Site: brandenburg
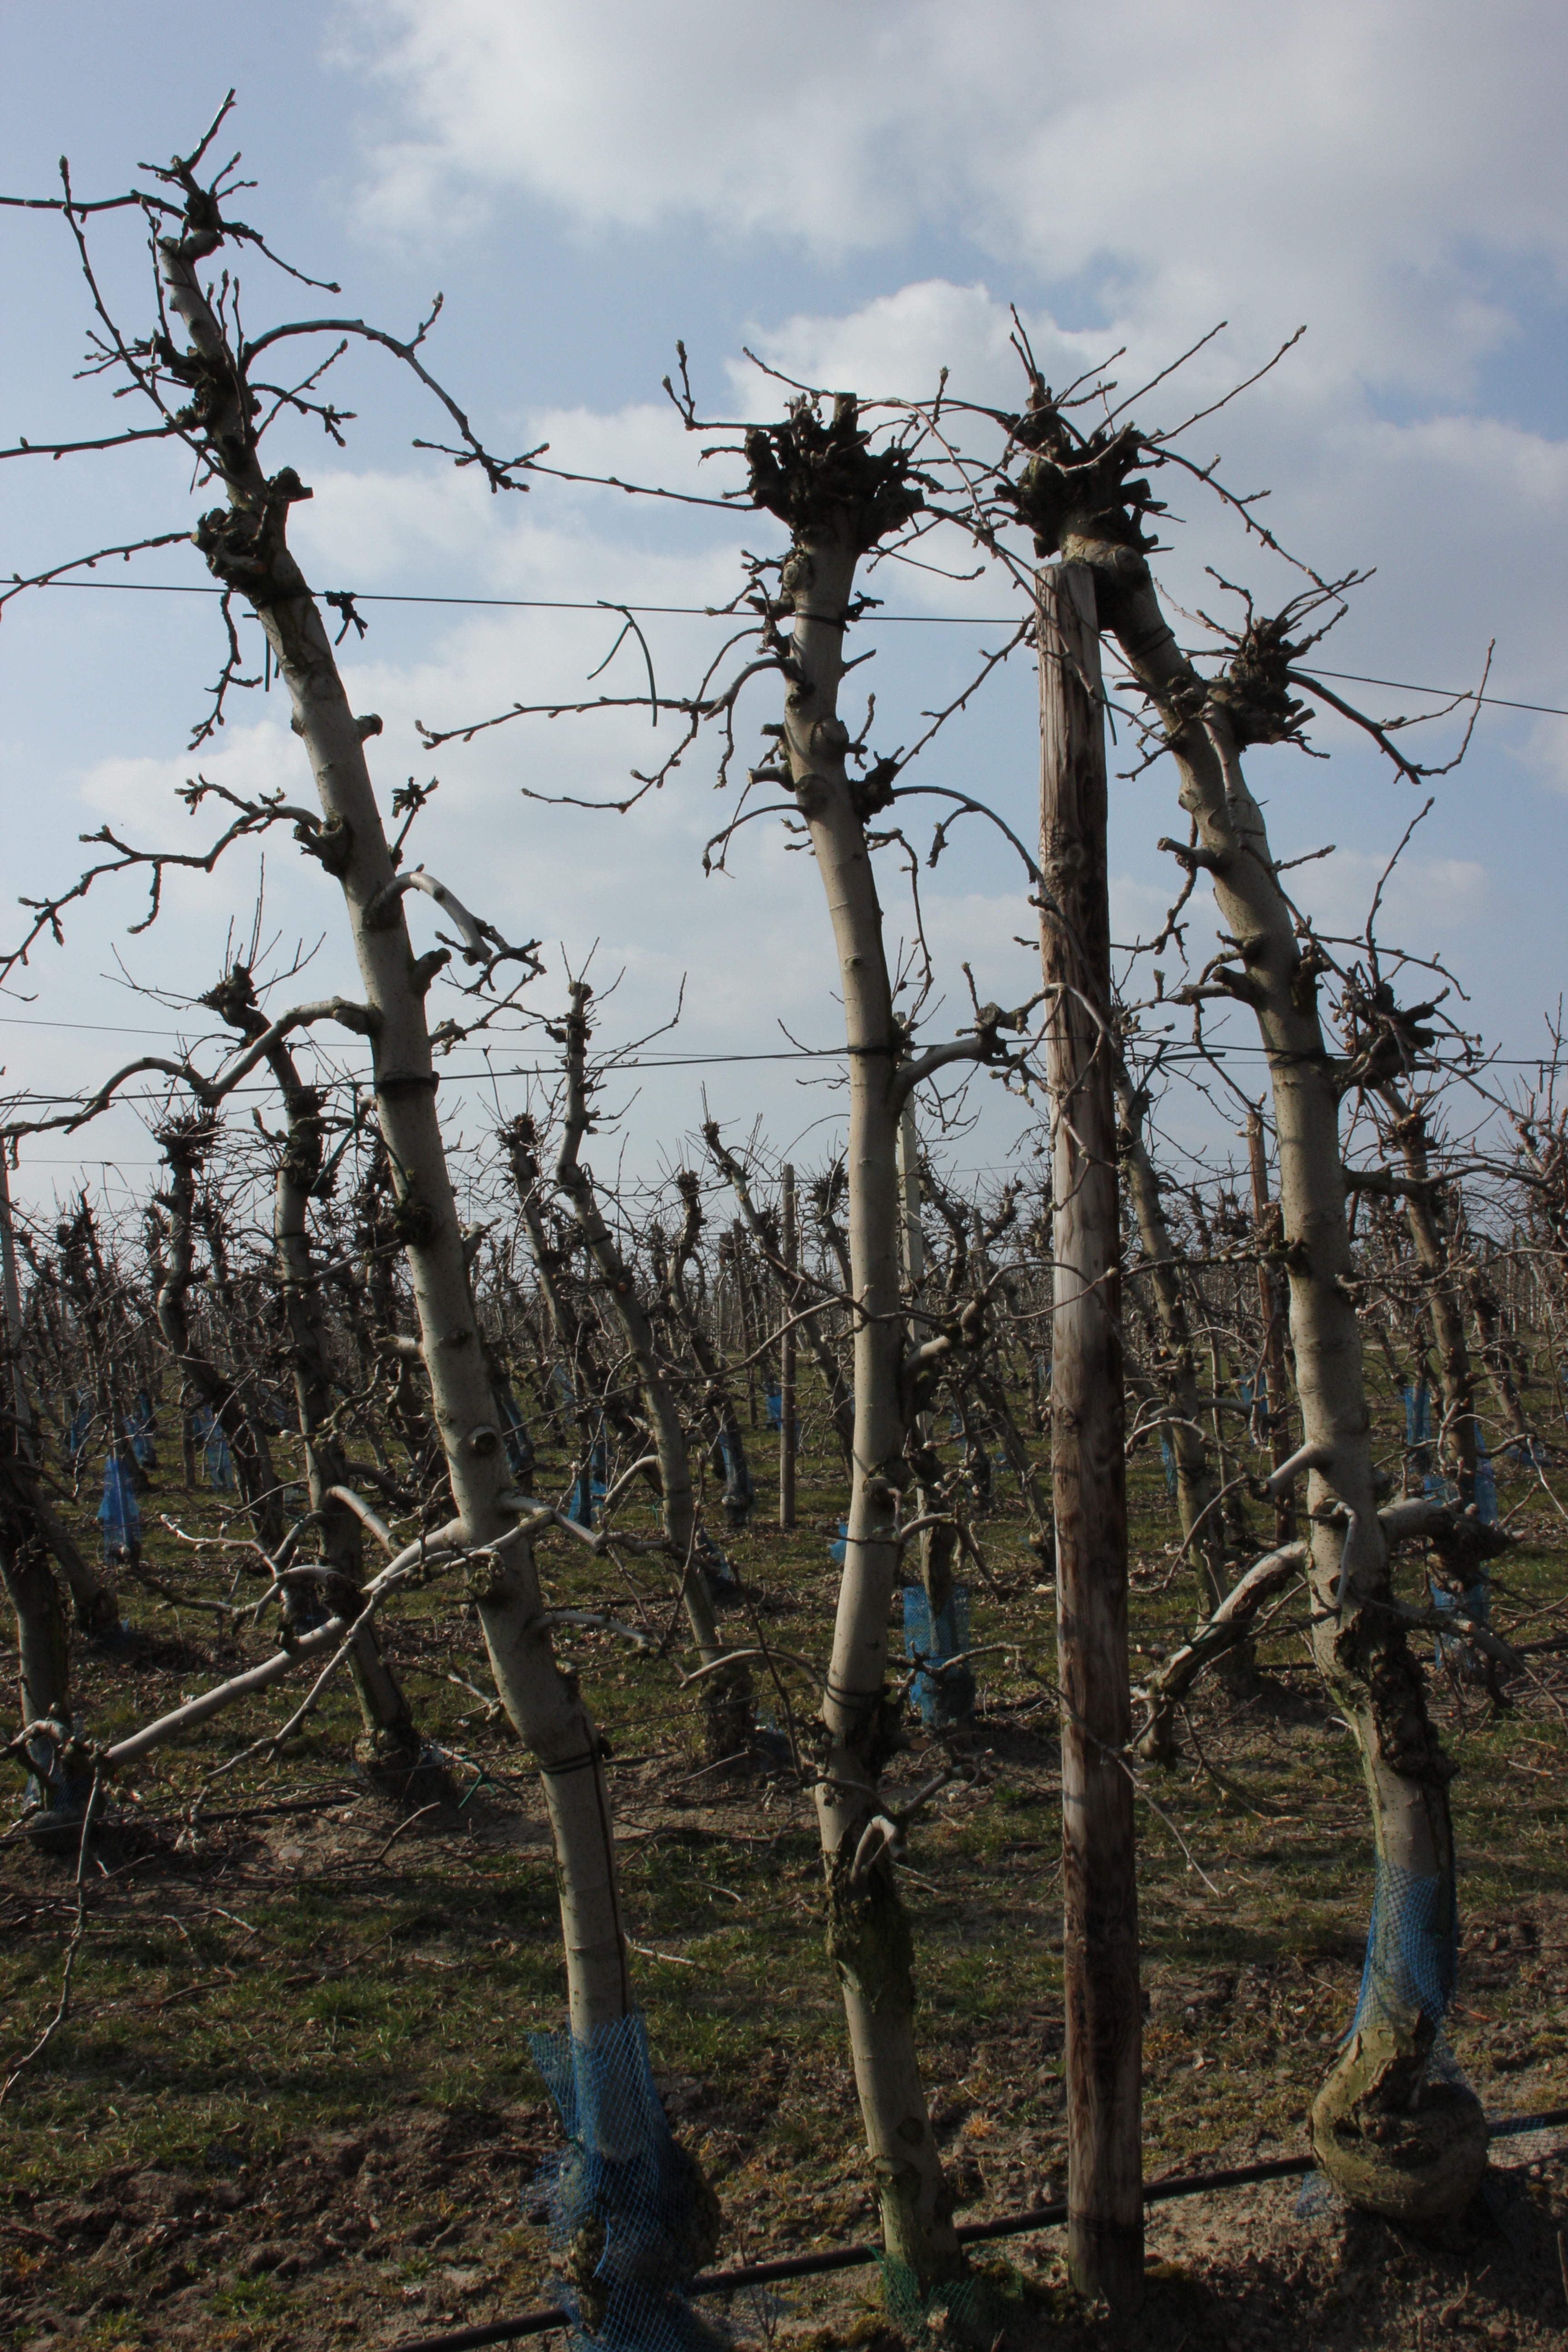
Growth stage (BBCH 03): Bud development